Answer in natural language. Is Window further away or in front of brown rectangular extendable dining table? Choose between the following options: in front or further away
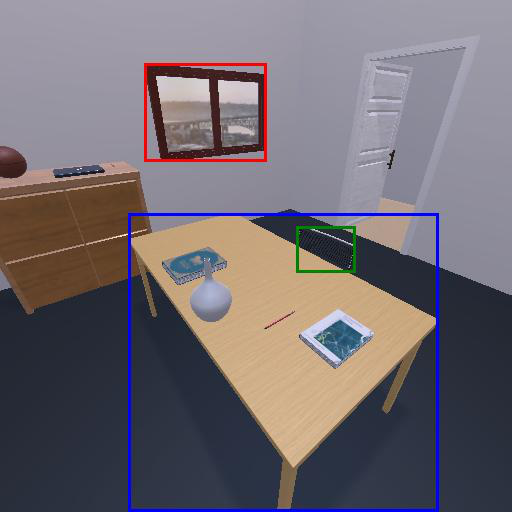
<answer>further away</answer>